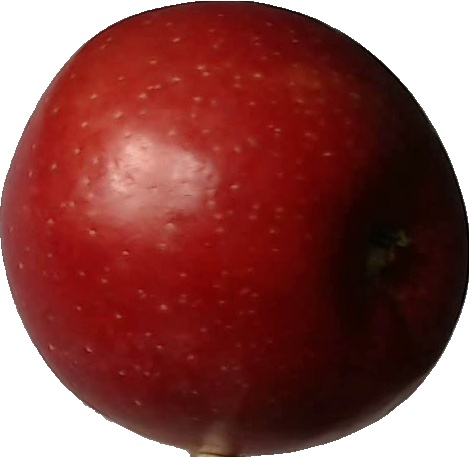
Label: apple_braeburn_1